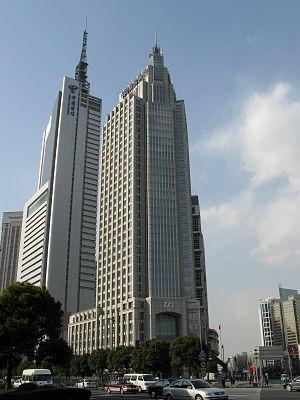
WZMH Architects est une compagnie d'architecture basée à Toronto en Ontario et à Shanghai en Chine. La firme a été fondée en 1961 et elle est reconnue pour avoir conçu des gratte-ciels, des immeubles institutionnels, commerciaux, résidentiels et des projets hospitaliers.
La Pudong Development Mansion est un gratte-ciel de bureaux haut de 155 mètres construit à Shanghai de 1998 à 2002 dans le quartier de Pudong. La hauteur maximale de l'immeuble avec la flèche est de 185 mètres. Il abrite des locaux de la Shanghai Pudong Development Bank. C'est l'un des plus beaux gratte-ciel de Shanghai.